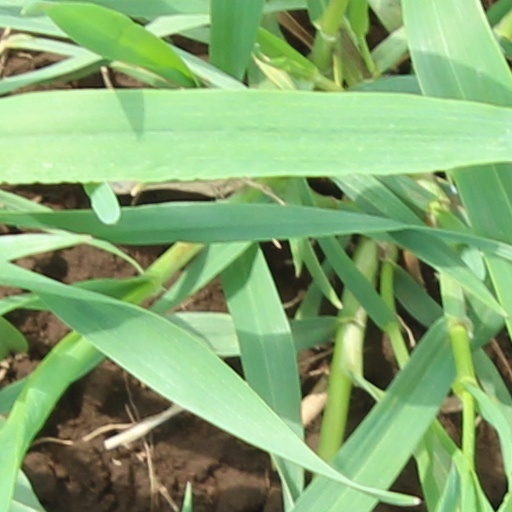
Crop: wheat